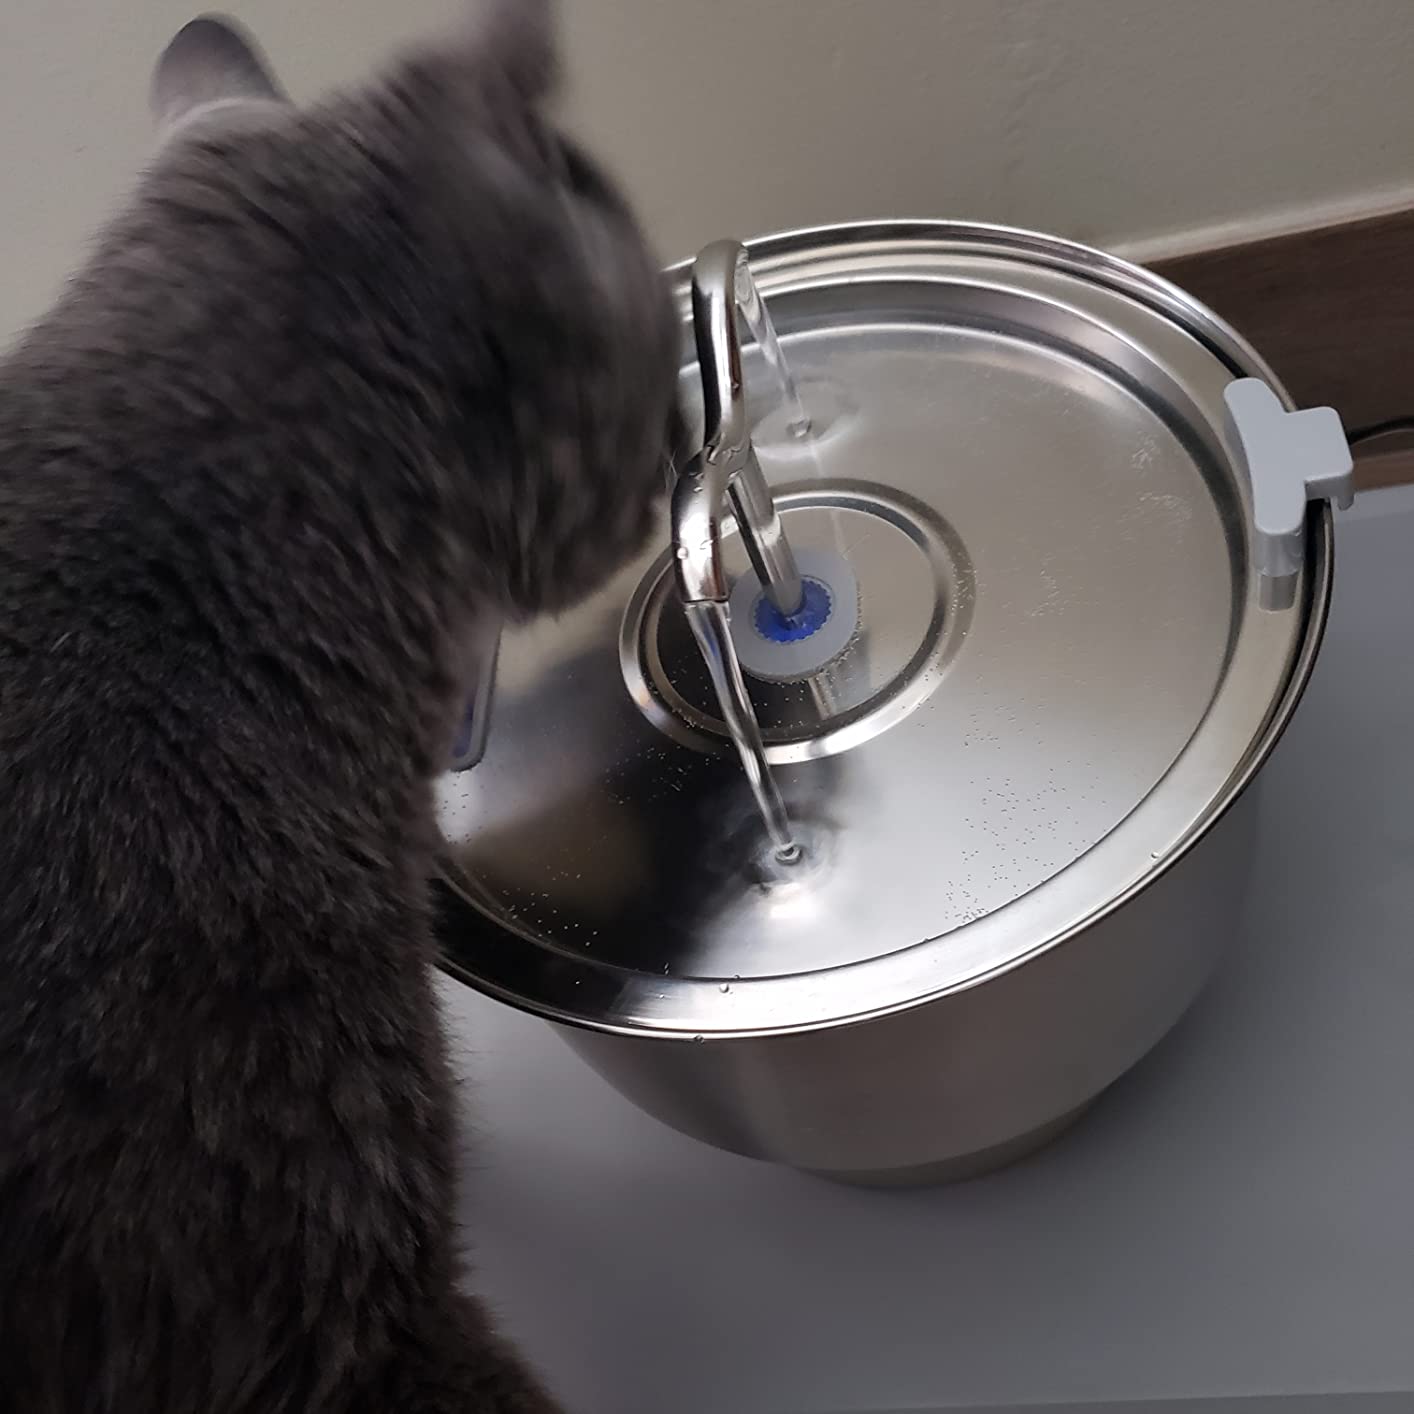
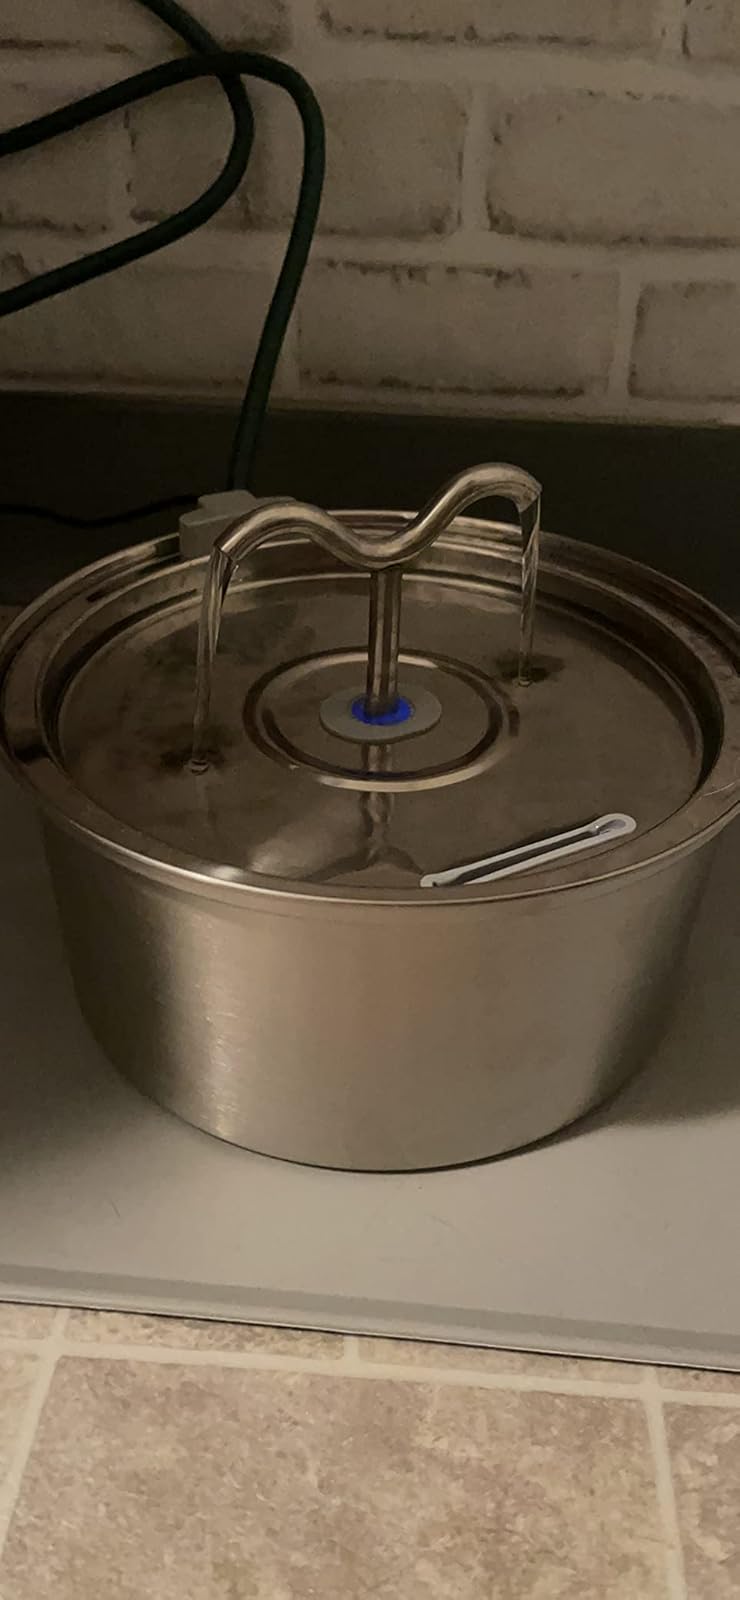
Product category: items_bowl
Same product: yes